Heathrow Airport

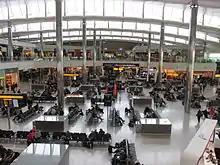
Terminal 2 central departures area

Heathrow Airport began in 1929 as the Great West Aerodrome, a small airfield on land southeast of the hamlet of Heathrow from which the airport takes its name. At that time the land consisted of farms, market gardens and orchards; there was a "Heathrow Farm" approximately where the modern Terminal 2 is situated, a "Heathrow Hall" and a "Heathrow House." The hamlet was largely situated along Heathrow Road, a country lane which ran roughly along the east and south edges of the present central terminals area.